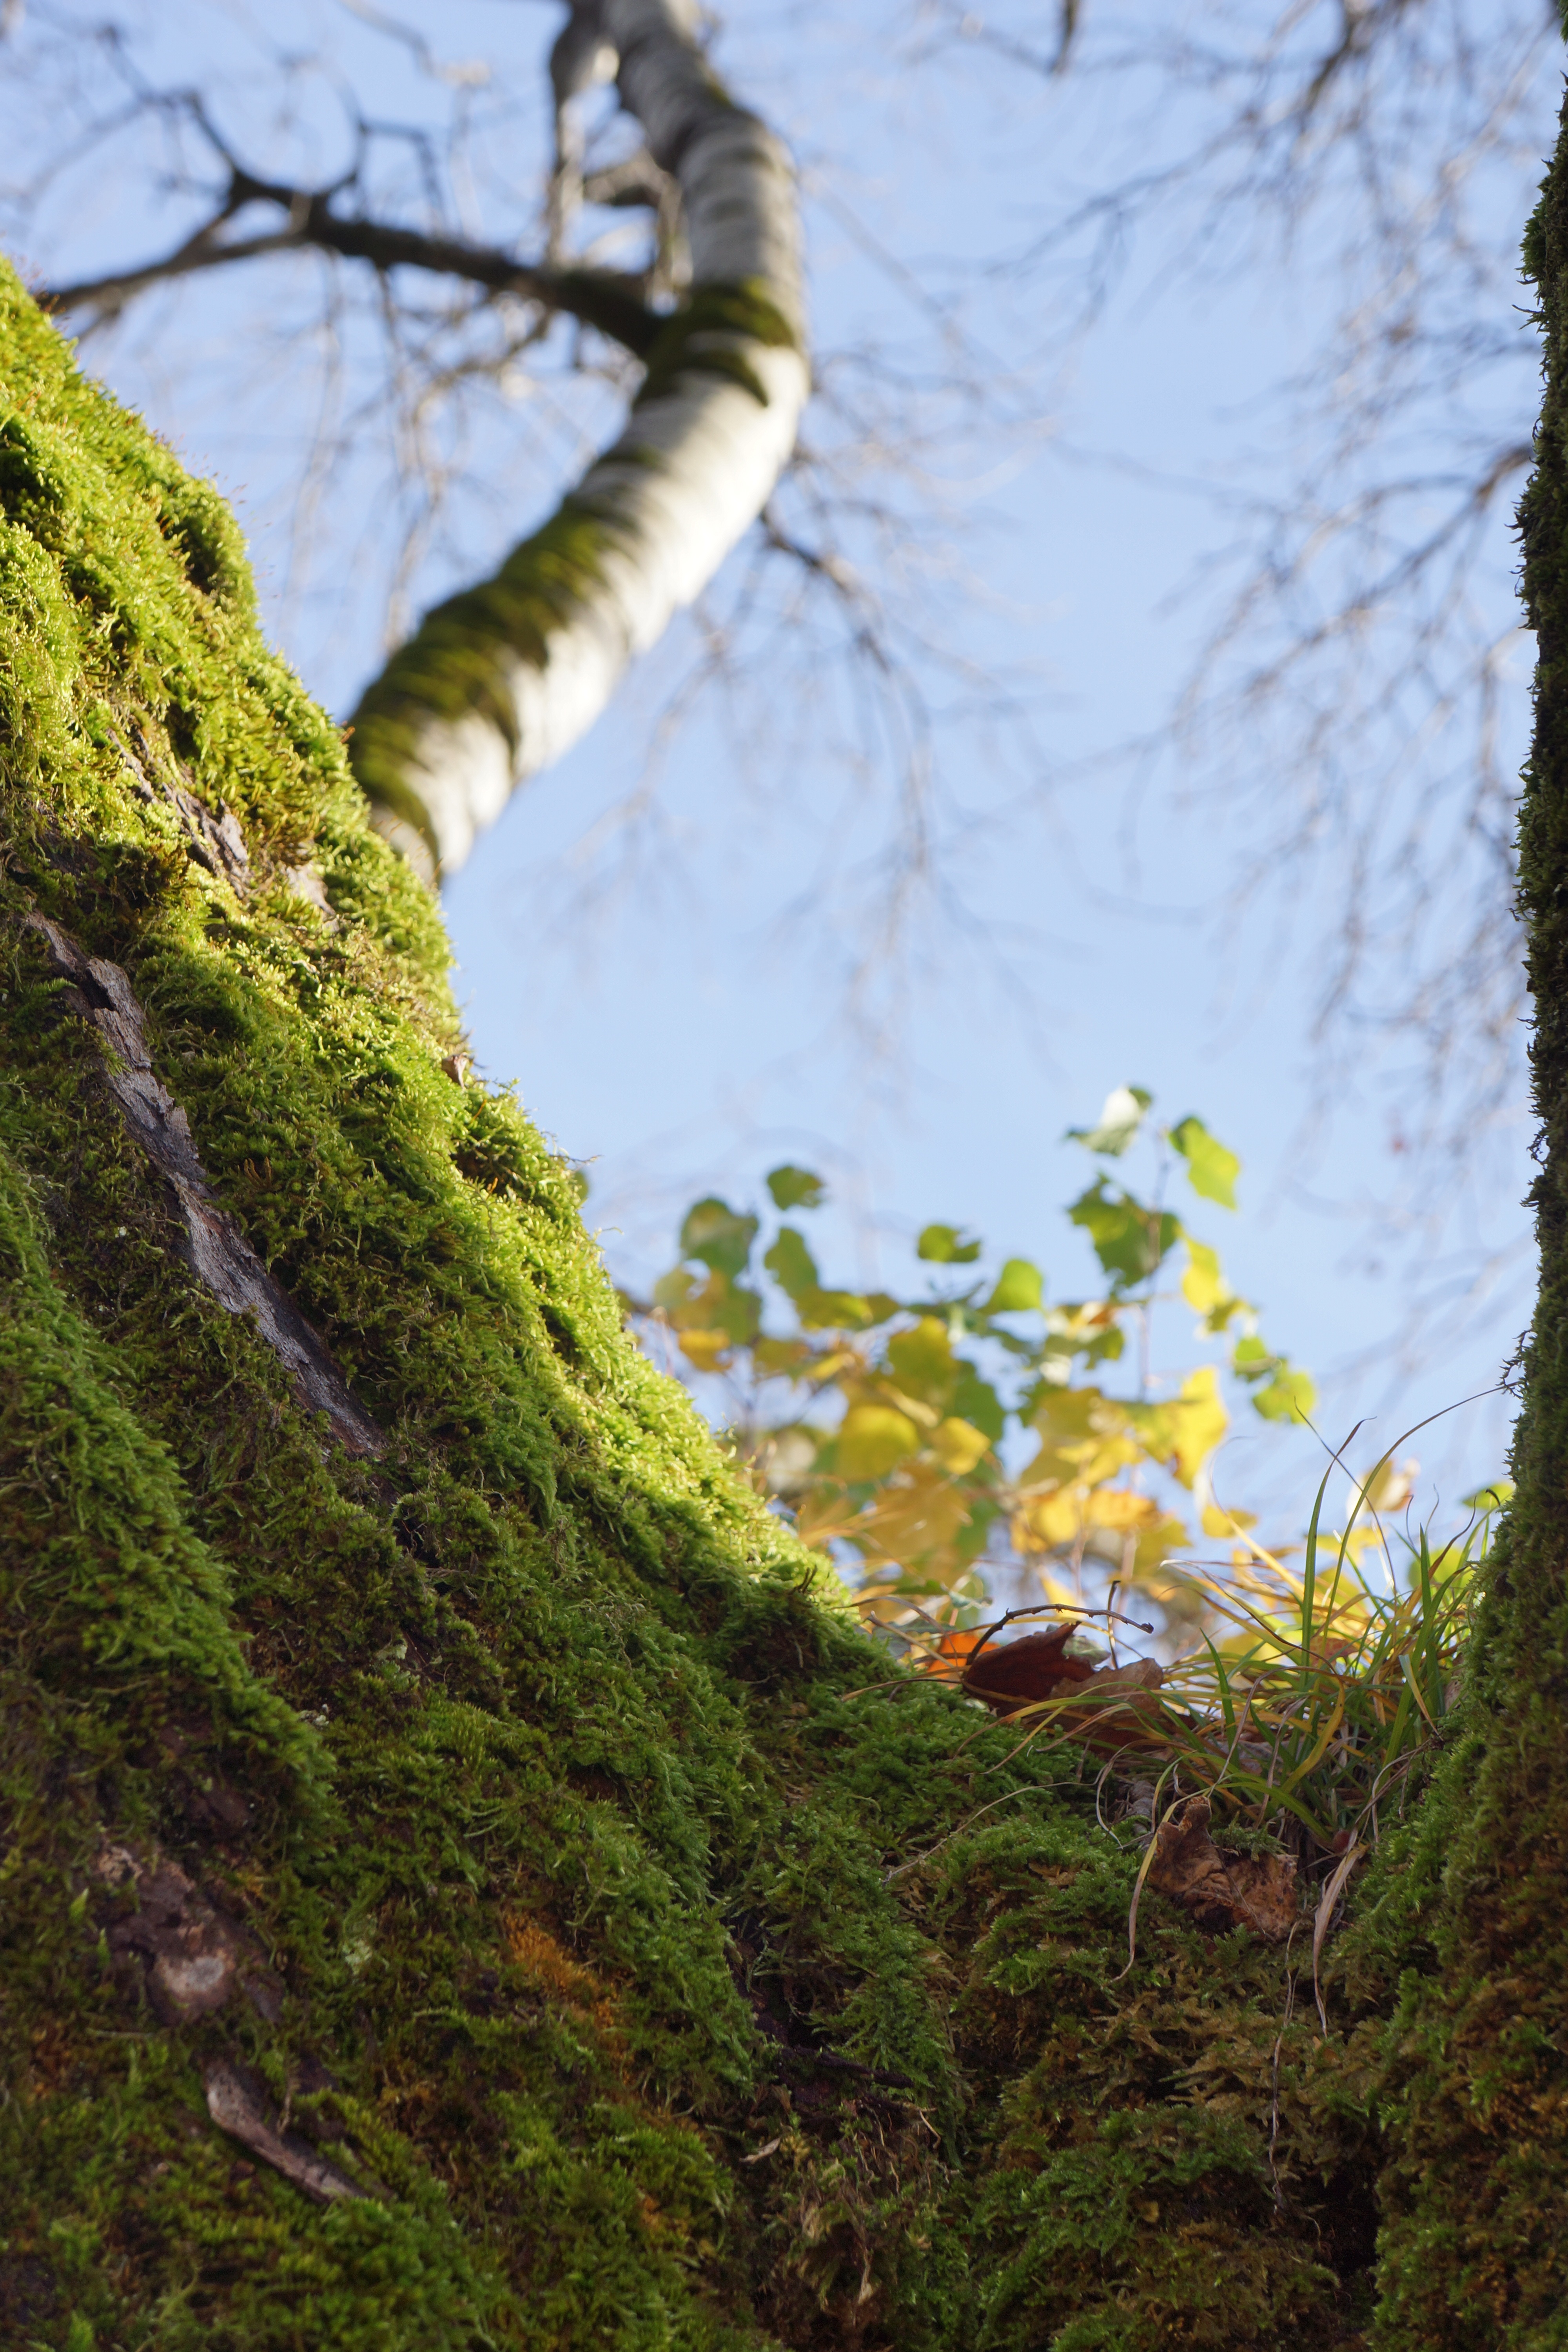
tree, nature, forest, outdoor, rock, wilderness, branch, plant, wood, sunlight, leaf, flower, trunk, moss, bark, wildlife, green, autumn, blue, flora, blue sky, woodland, habitat, woody plant